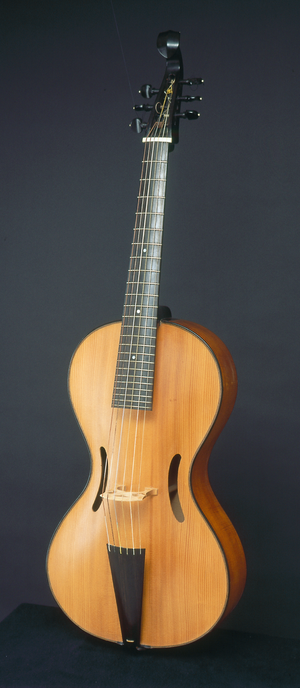
La Sonata Arpeggione ou Sonate pour arpeggione et piano en la mineur D. 821 est une sonate lyrique pour arpeggione et piano-forte en trois mouvements, composée par Franz Schubert à Vienne en Autriche en novembre 1824, publiée à titre posthume en 1871. Cette sonate est une des seules compositions importantes connues pour arpeggione instrument à six cordes variante de la viole de gambe baroque, aujourd'hui disparu, inventé en 1823 par le luthier autrichien Johann Georg Stauffer.
L'arpeggione est un instrument à cordes frottées, joué à l'archet, à 6 cordes et accordé comme une guitare. Il est appelé également « guitare-violoncelle » ou « guitare d'amour ».